San Francesco, Pienza

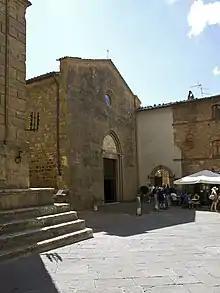
The main entrance

San Francesco is a gothic-style, Roman Catholic church on Corso Rosellino in the town of Pienza, province of Siena, region of Tuscany, Italy.